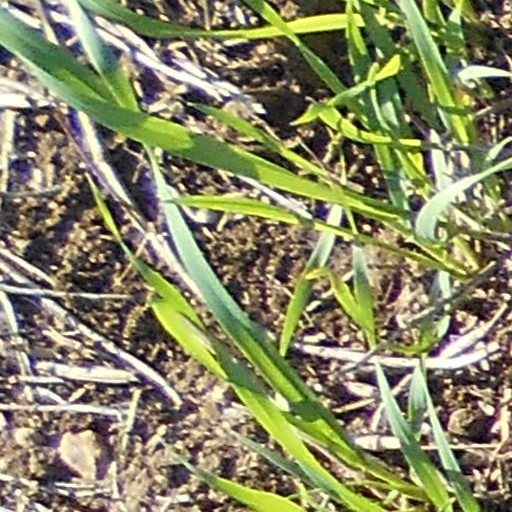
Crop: wheat